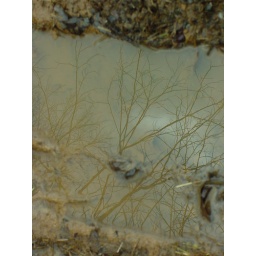
Reflections in dirty water